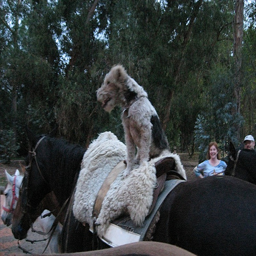
a dog rides on the back of a horse
A fuzzy dog is on a horses furry saddle.
A dog riding on the back of a horse.
A dog is sitting on top of a horse.
The dog on top of the horse outside.